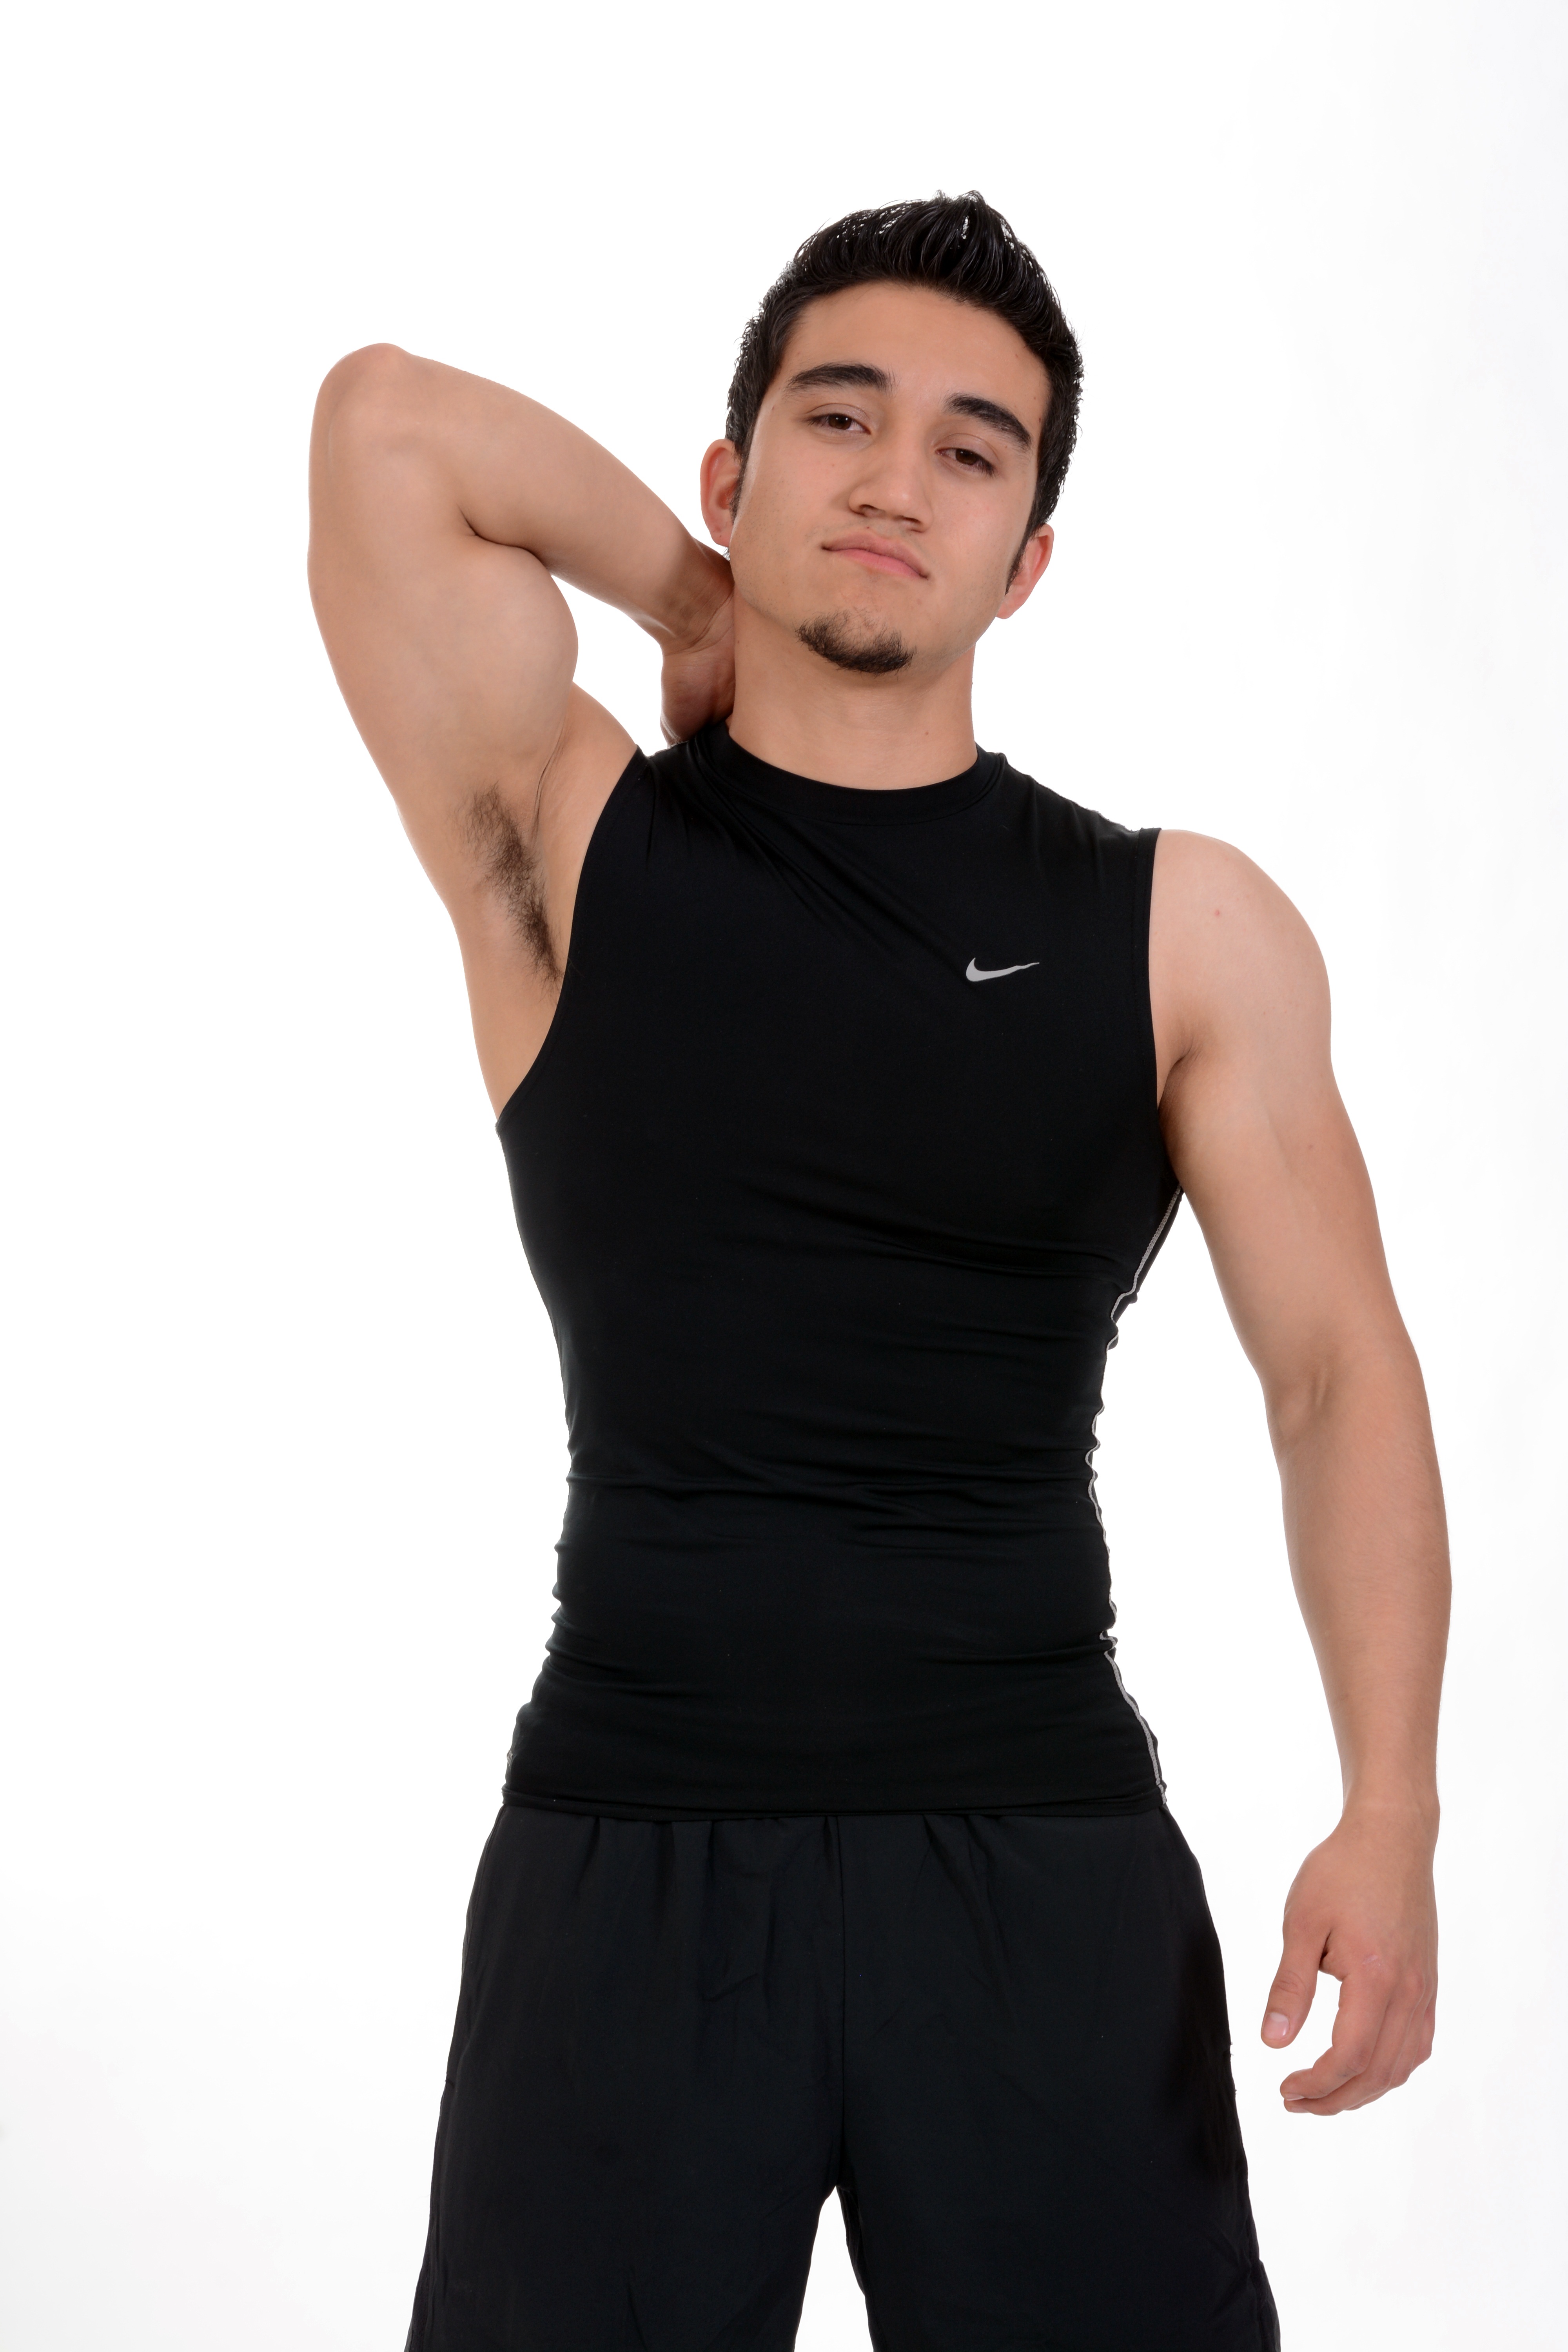
hand, man, sport, young, clothing, exercise, black, arm, outerwear, fitness, gym, muscle, human body, shirtless, men, neck, dumbbells, body, pocket, abdomen, sleeve, photo shoot, t shirt, pilates, face man, body man, dumbbell exercise, teen exercise, sports uniform, little black dress, sleeveless shirt